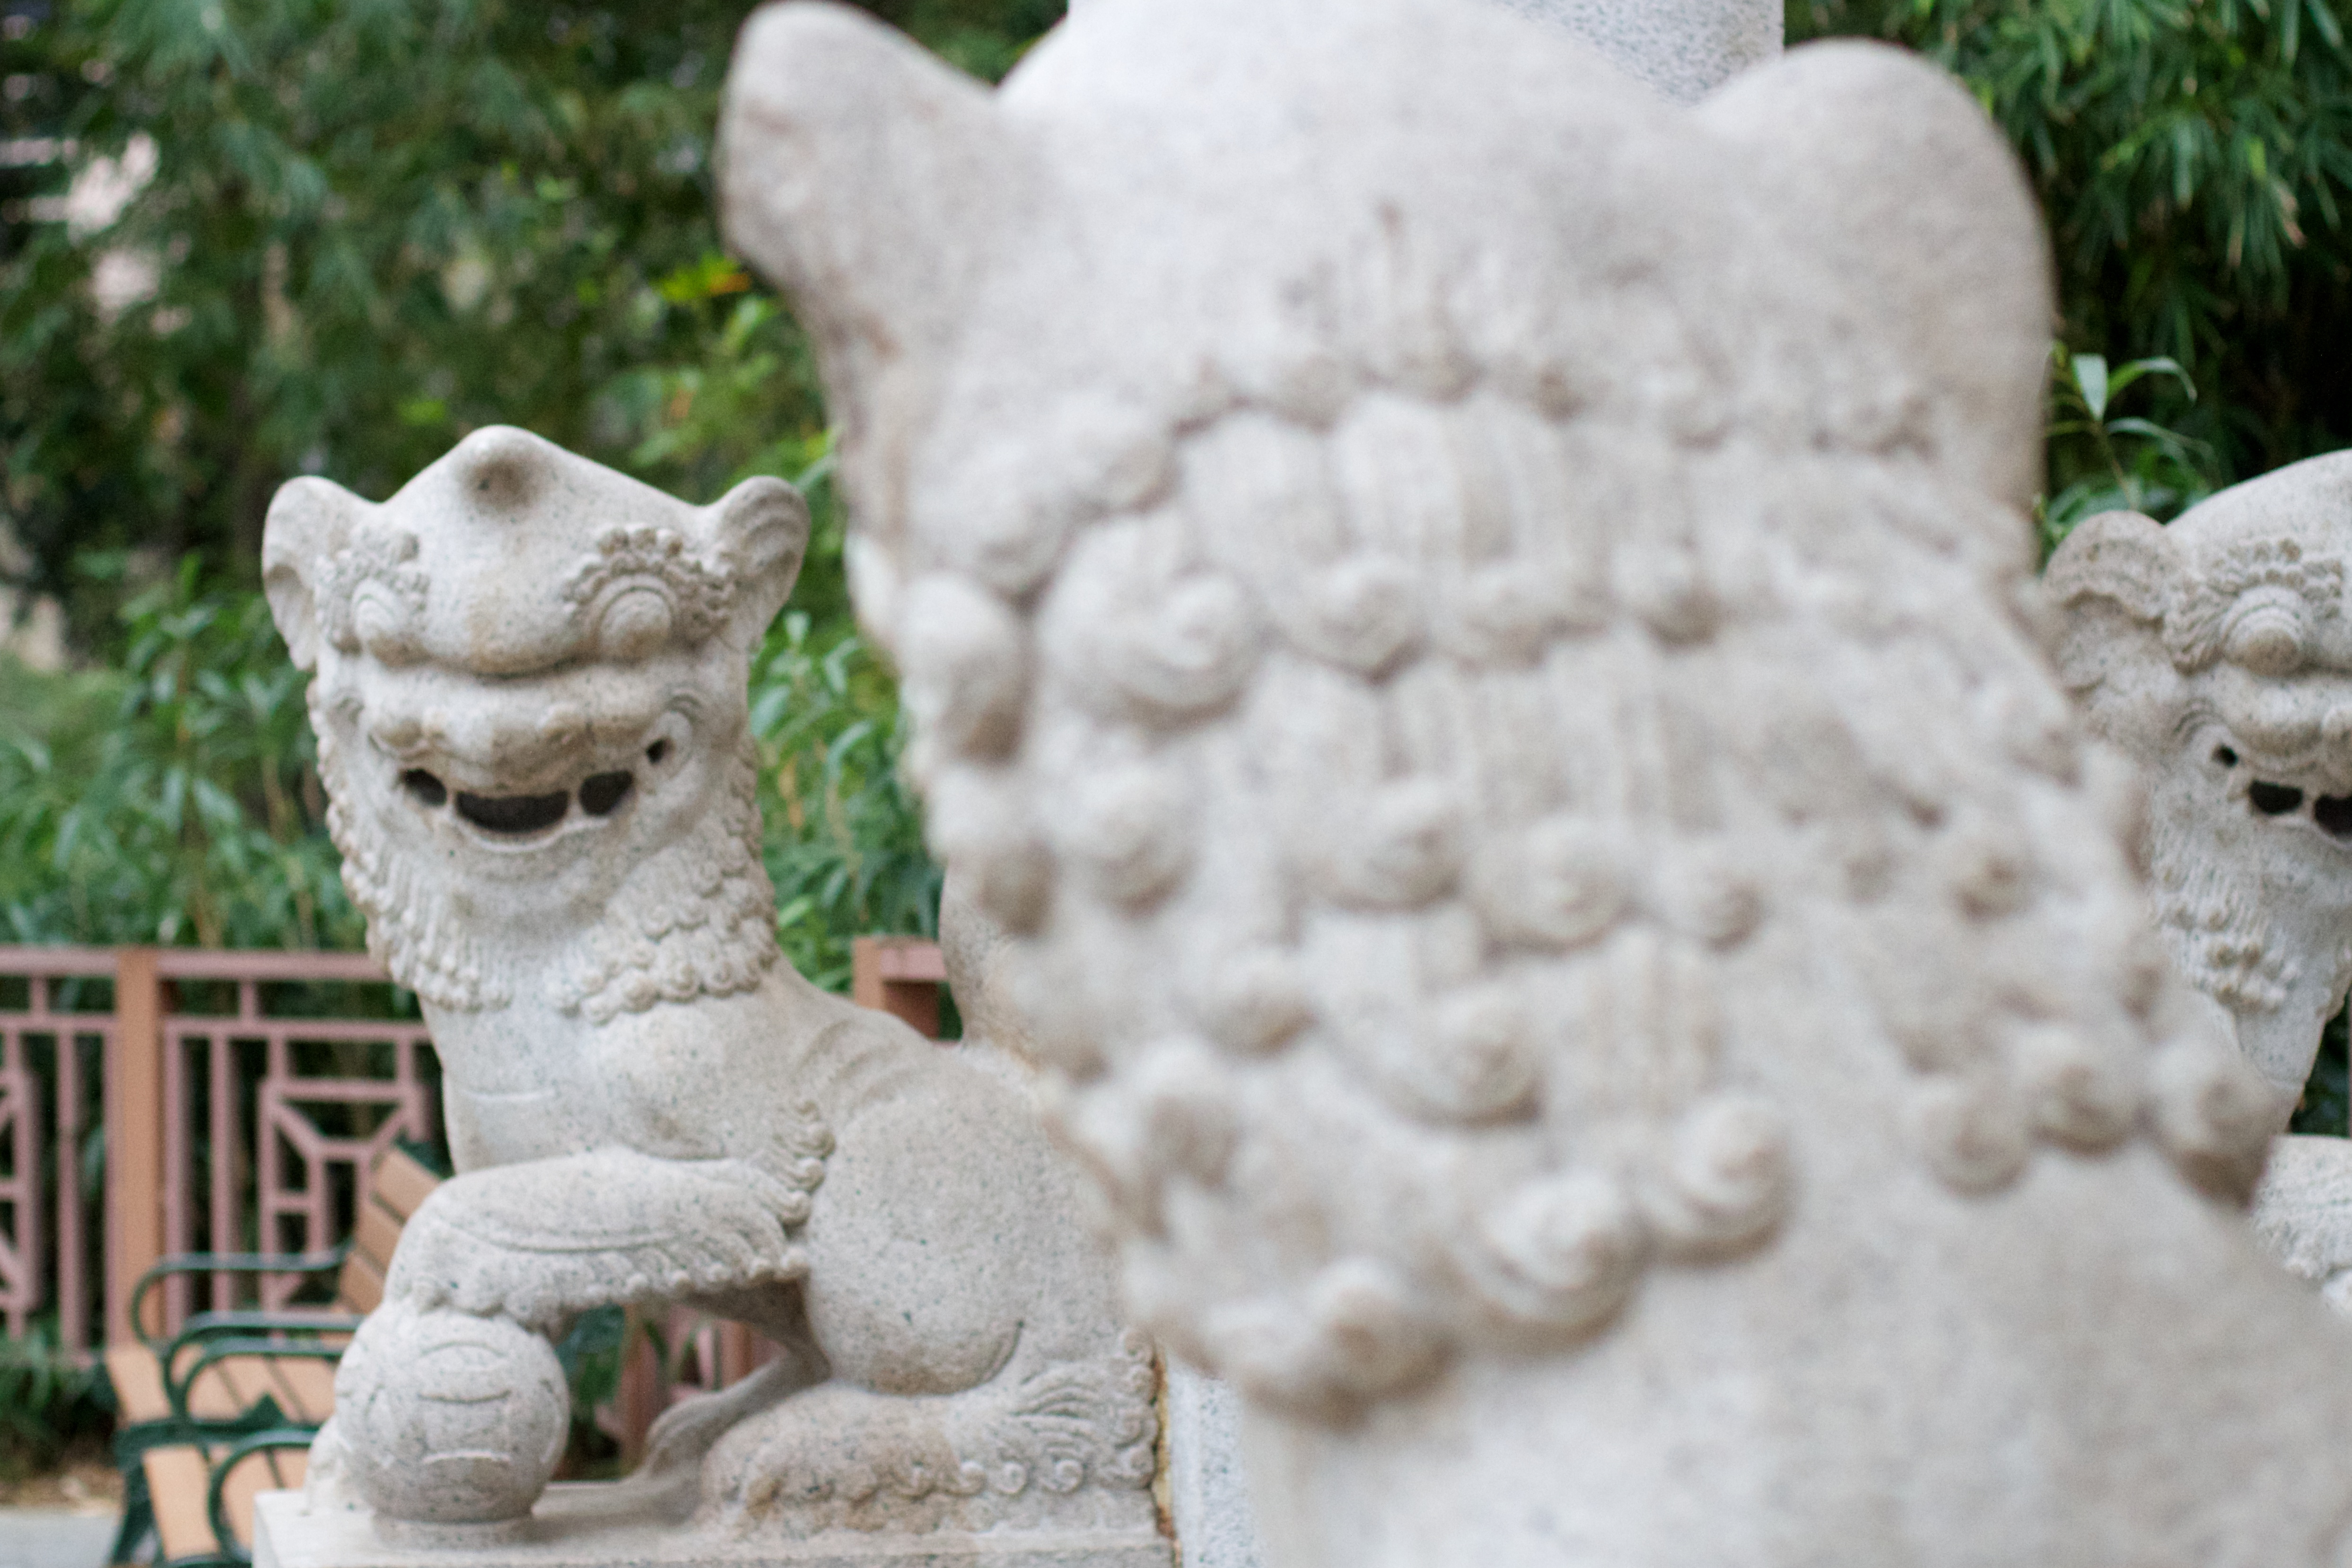
statue, toy, crochet, sculpture, art, carving, stuffed toy